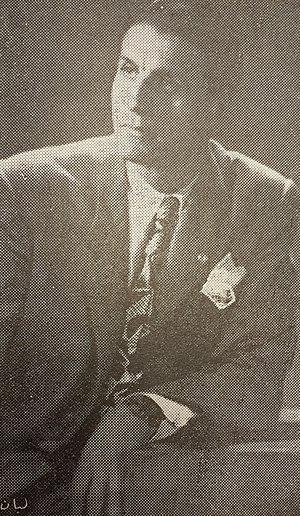
Cheikh Pierre Gemayel, né le 6 novembre 1905 et décédé le 29 août 1984, est un dirigeant politique libanais de la famille Gemayel. Il est le fondateur du parti Kataeb, un homme influent au parlement, et le père de Bachir Gemayel et d'Amine Gemayel, chacun d'eux ayant été élu, de son vivant, président du Liban. À la fin des années 1930 et au début des années 1940, il s'opposa au mandat français sur le Liban, et plaida pour un État indépendant de tout contrôle étranger. Il a été connu pour ses manœuvres politiques habiles, qui l'ont mené à prendre des positions qui ont été vues par ses défenseurs comme pragmatiques, mais par ses adversaires comme contradictoires, ou même hypocrites. Politicien controversé, il a survécu à plusieurs attentats.